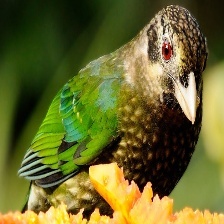
Species: SPOTTED CATBIRD
Scientific name: AILUROEDUS MACULOSUS